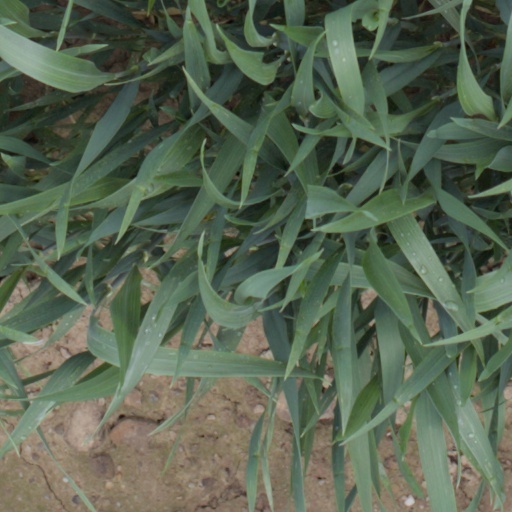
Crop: wheat